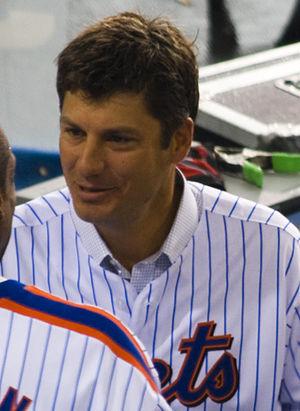
Le trophée Dick Howser est un prix remis annuellement au meilleur joueur de baseball collégial ou universitaire des États-Unis.